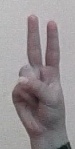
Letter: taa